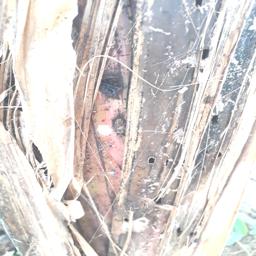
Label: BACTERIAL SOFT ROT